Kornhausplatz

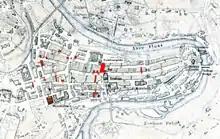
Old City of Bern with Kornhausplatz highlighted

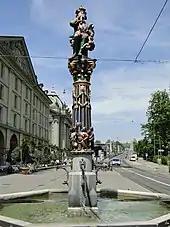
Kindlifresser fountain on Kornhausplatz looking toward the "Kornhausbrücke".

Kornhausplatz was originally the ditch around the first city wall. Following the Great Fire of 1405 the ditch (known as the "Steininbrügg-Graben") was filled in to form a plaza. For about three centuries, it was known as "Platz" (literally: plaza or place). In 1545 or 1546 the "Kindlifresserbrunnen" (Bernese German for "Child Eater Fountain") was built by Hans Gieng in place of a wooden fountain on the "Platz". Originally it was known as "Platzbrunnen" (Place Fountain), though the current name was used first in 1666.